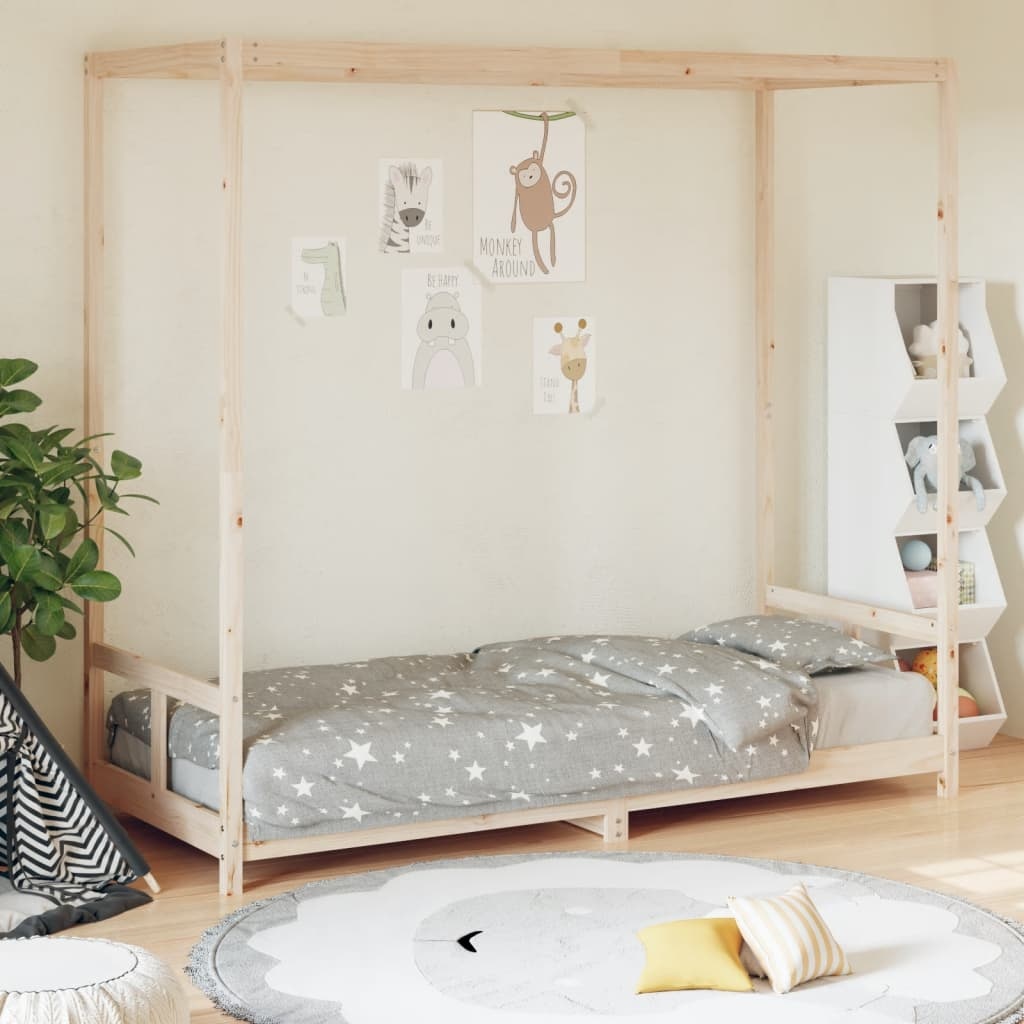
Vaikiškos lovos rėmas, 80x200cm, pušies medienos masyvas
Su šiuo nuostabiu mediniu vaikiškos lovos rėmu sukurkite savo mažyliui smagią erdvę! Pušies medienos masyvas: vaikiškos lovos rėmas yra pagamintas iš pušies medienos masyvo. Pušies medienos masyvas – graži natūrali medžiaga. Pušies mediena pasižymi tiesiais raštais, o iškilimai suteikia medžiagai išskirtinės, kaimiškos išvaizdos. Tvirtos grotelės: lova vaikams turi tvirtą atramą, ventiliaciją ir stabilumą užtikrinančias medines groteles. Lovos su baldakimu dizainas: ši vaikiška lova yra sumaniai pagaminta su lovos su baldakimu rėmu, ant kurio, norėdami suteikti savo vaikui privatumo, galėsite pakabinti lovos užuolaidą. Apgalvotas dizainas: vaikiškos viengulės lovos aukštis yra toks, jog ji būtų neaukštai nuo žemės, tad jūsų vaikas į lovą galės lengvai įlipti bei iš jos išlipti. Medžiaga: pušies medienos masyvas (neapdorotas) Bendri matmenys: 205,5 x 85,5 x 190 cm (ilgis x plotis x aukštis) Tinkamas čiužinio dydis: 80 x 200 cm (plotis x ilgis) (čiužinys į pristatymą neįeina) Tinka vyresniems nei 4 metų amžiaus vaikams Reikia surinkti: taip ĮSPĖJIMAS. Nestatykite šios vaiko lovos šalia šilumos šaltinių, langų ir kitų baldų. ĮSPĖJIMAS. Nenaudokite šios vaiko lovos, jei kuri nors dalis yra sulūžusi, suplyšusi arba jos trūksta.
Brand: vidaXL
Category: Furniture > Baby & Toddler Furniture > Cribs & Toddler Beds